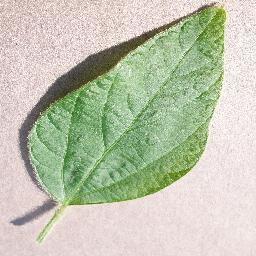
Label: Soybean___healthy